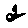
Label: 2